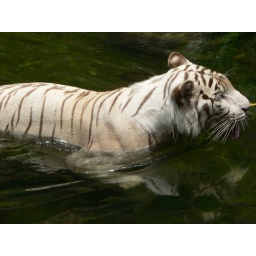
white tiger in water